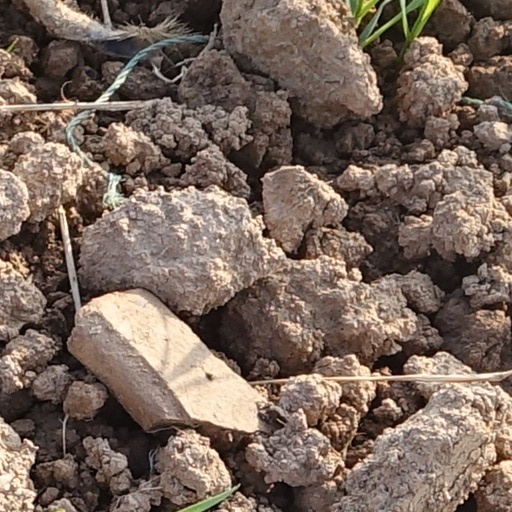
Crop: wheat